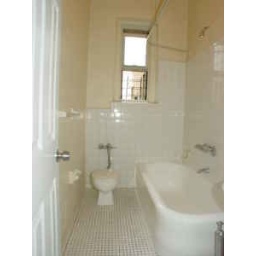
The sense of any person living in this apartment is lost with the white colors.